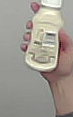
Product: heinz_mayo